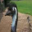
Label: bird